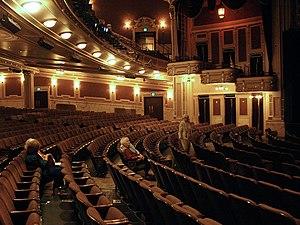
Théâtre de l'Hippodrome, Baltimore, Maryland, États-Unis
Baltimore est une ville du Nord-Est des États-Unis située dans l'État du Maryland. Constituant un des plus grands ports maritimes de la côte est, la ville abrite la prestigieuse université Johns-Hopkins et, dans sa banlieue, un campus de l'université du Maryland. Toutefois, un quart de sa population vit sous le seuil de pauvreté, ce qui la classe en 56ᵉ position des villes les plus pauvres des États-Unis. À noter que 11 % de la population était sans emploi en 2012.